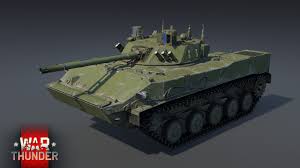
Label: BMD